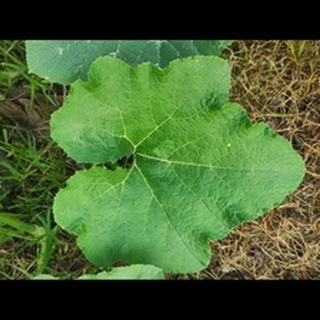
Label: healthy_pumpkin